Christopher Maltby

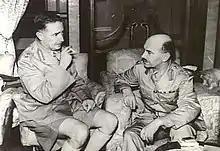
Canadian Brigadier John K. Lawson (right) with General Christopher Maltby

He was made Commander of British Troops in China in August 1941. He was unimpressed when he assumed the post on 19 July 1941. In his first letter to his wife upon arrival, he wrote, "the Governor is a very sick man and only wants to go quietly, and there is still a tremendous lot to be done on the civil defence side, so I am afraid my start must be demanding things. Why must one always have to fight the civil administration?" Meanwhile, the Hong Kong sappers impressed Maltby during the ceremony on 1 August so much that he proposed to the War Office to raise a ‘Chinese infantry battalion’ with the prospect of ‘further expansion’ on 8 August. The War Office approved the proposal on 24 August; it was the beginning of the first locally raised Hong Kong infantry unit in the British Army, the Hong Kong Chinese Regiment.